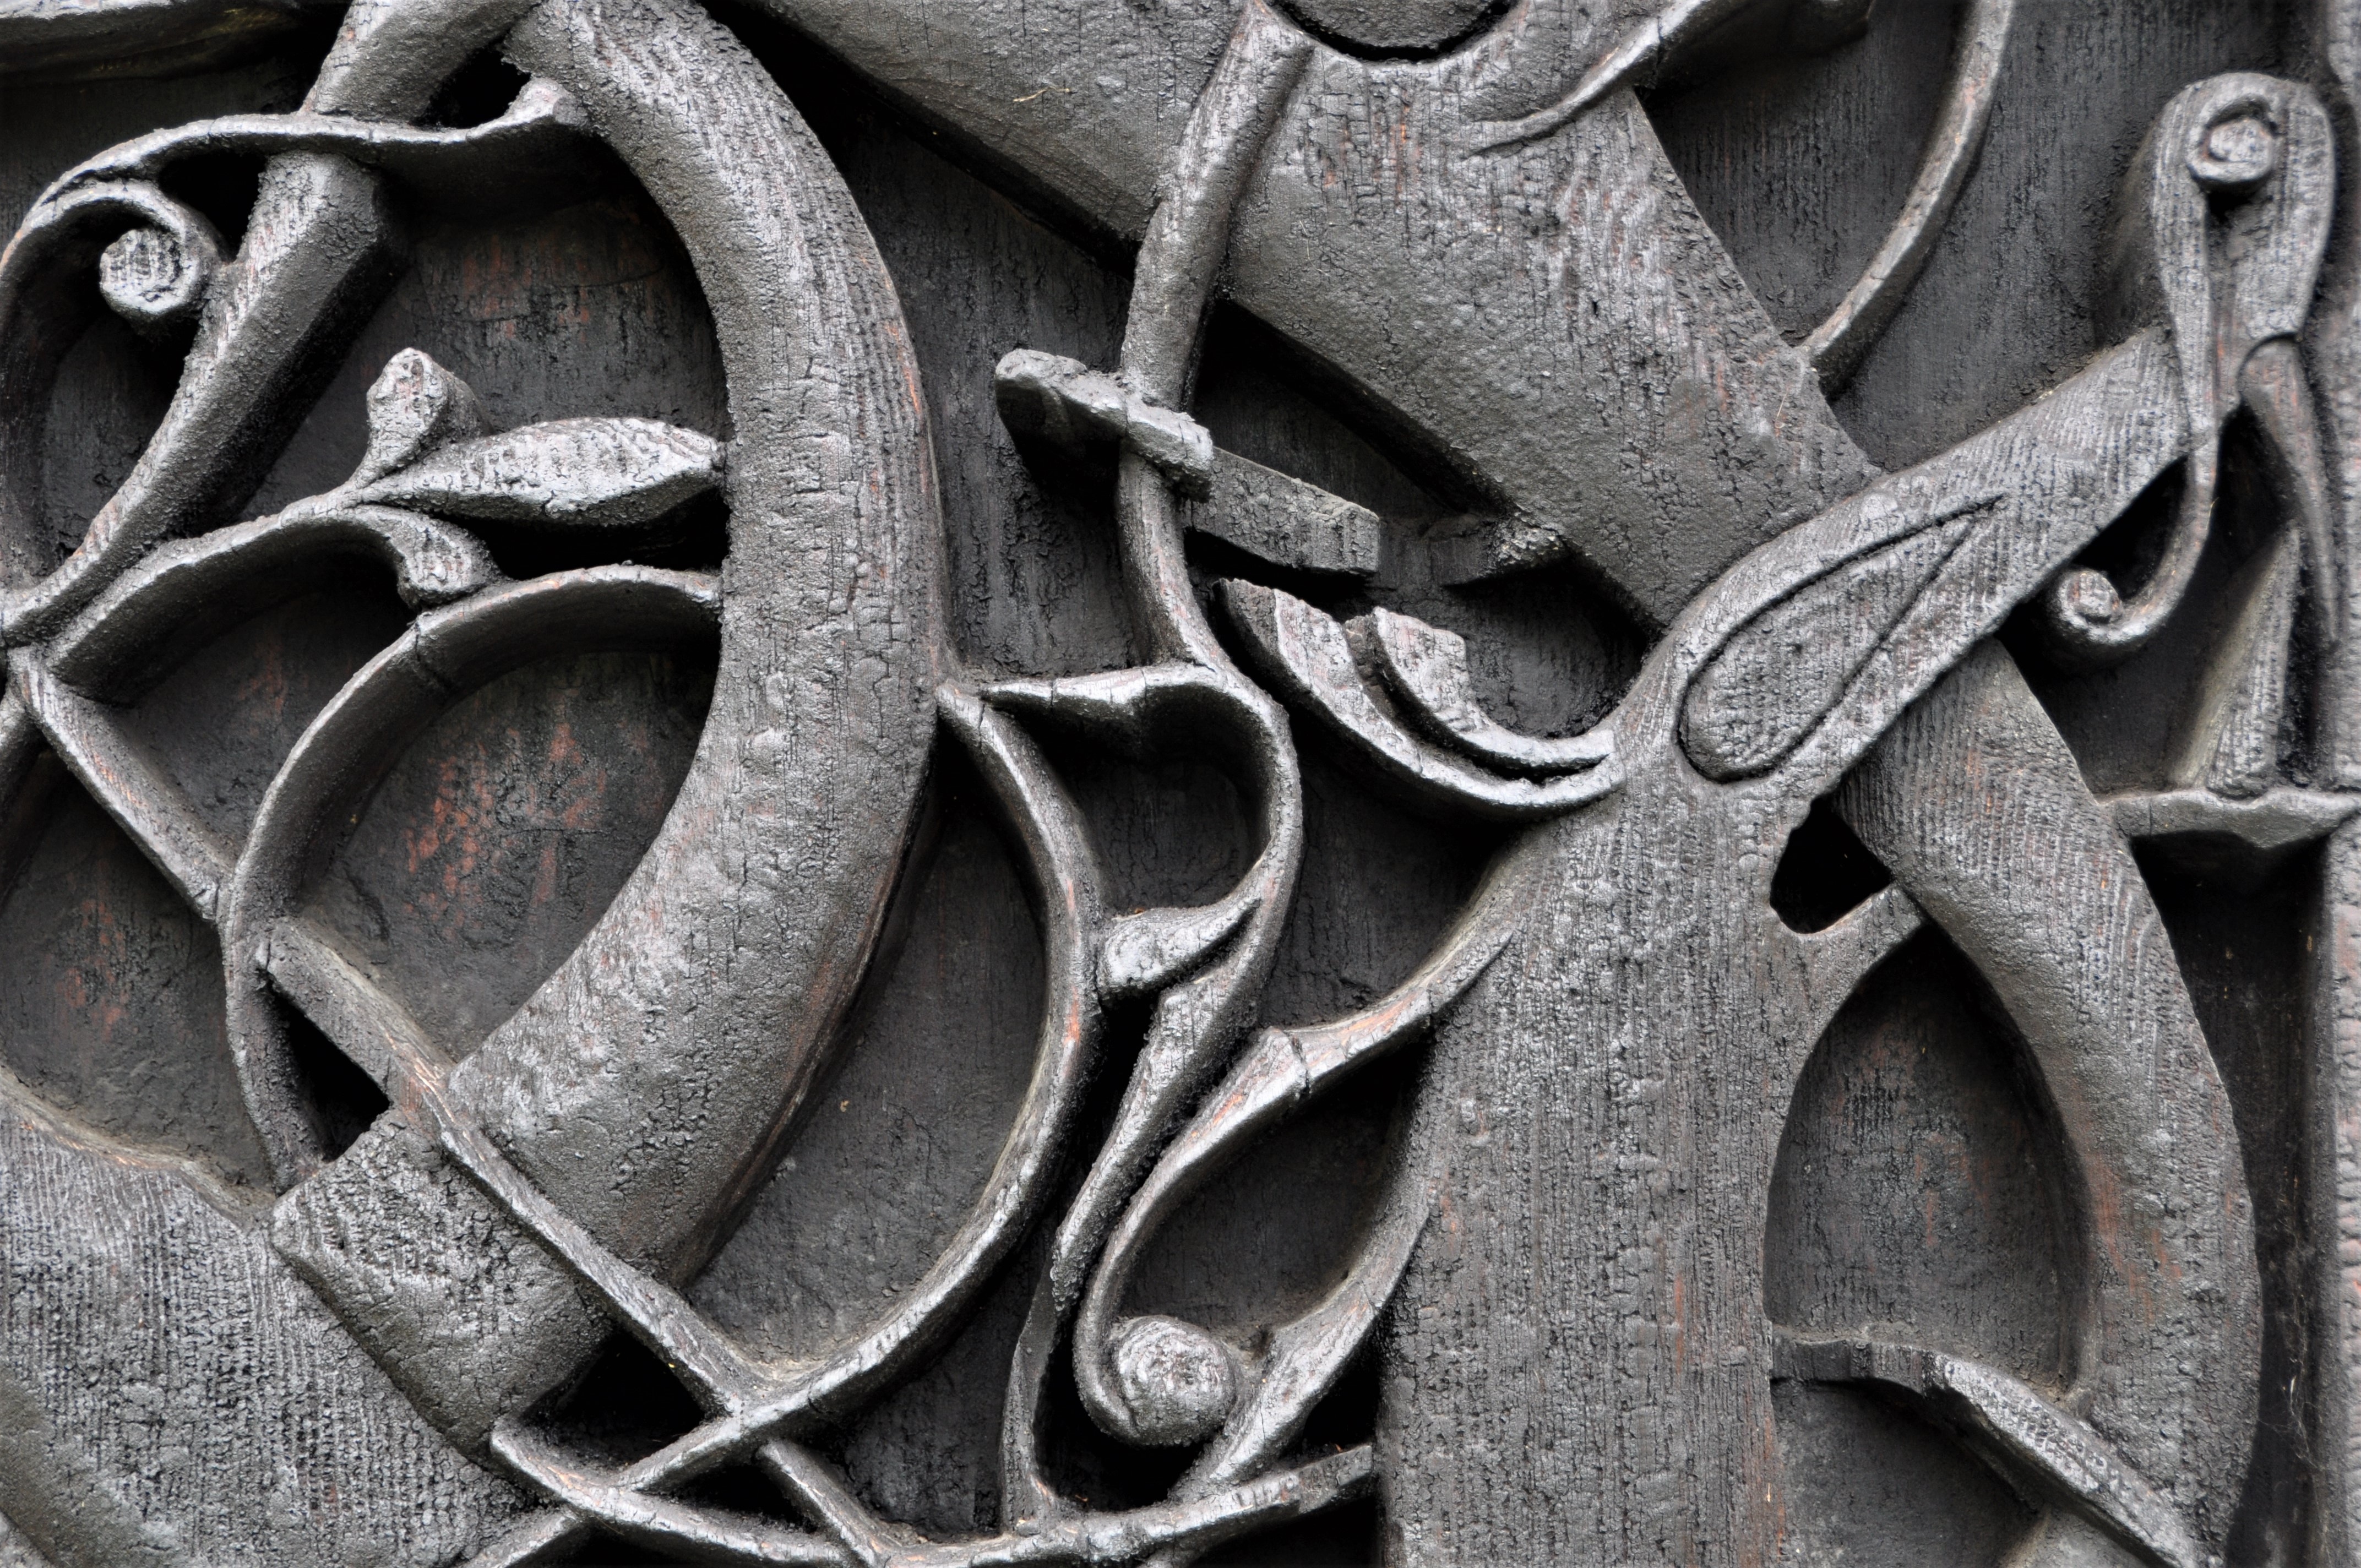
wood, wheel, animal, floral, spoke, metal, church, tire, ornament, iron, carving, relief, viking, norway, celtic, woven, bite, wood carving, curlicue, stone carving, auto part, stave church, church art, church jewelry, automotive tire, urnes, automotive wheel system